Semi-trailer truck

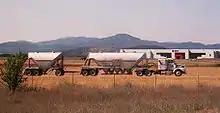
Rocky Mountain Double

In the United Kingdom, a semi-trailer truck is known as an 'articulated lorry' (or colloquially as an 'artic'). The maximum permitted gross weight of a semi-trailer truck without the use of a Special Type General Order (STGO) is . In order for a 44,000 kg semi-trailer truck to be permitted on UK roads the tractor and semi-trailer must have three or more axles each. Lower weight semi-trailer trucks can mean some tractors and trailer having fewer axles. In practice, as with double decker buses and coaches in the UK, there is no legal height limit for semi-trailer trucks; however, bridges over do not have the height marked on them. Semi-trailer trucks in continental Europe have a height limit of . Vehicles heavier than 44,000 kg are permitted on UK roads but are indivisible loads, which would be classed as abnormal (or oversize). Such vehicles are required to display an STGO (Special Types General Order) plate on the front of the tractor unit and, under certain circumstances, are required to travel by an authorized route and have an escort.